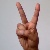
The image shows a hand gesture representing the letter 'V' in Indian Sign Language.